The Other (1930 film)

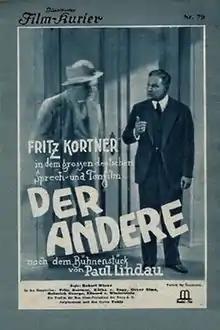

The Other is a 1930 German drama film directed by Robert Wiene and starring Fritz Kortner, Käthe von Nagy and Heinrich George. It was based on the 1893 play "Der Andere" by Paul Lindau but it is very likely that Wiene was influenced by its first screen adaptation, released in 1913. It was shot at the Terra Studios in Berlin. A French-language version titled "The Prosecutor Hallers" was shot by Wiene immediately afterwards in the same Berlin studio, but with different actors.